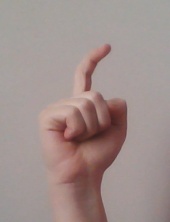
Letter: ra